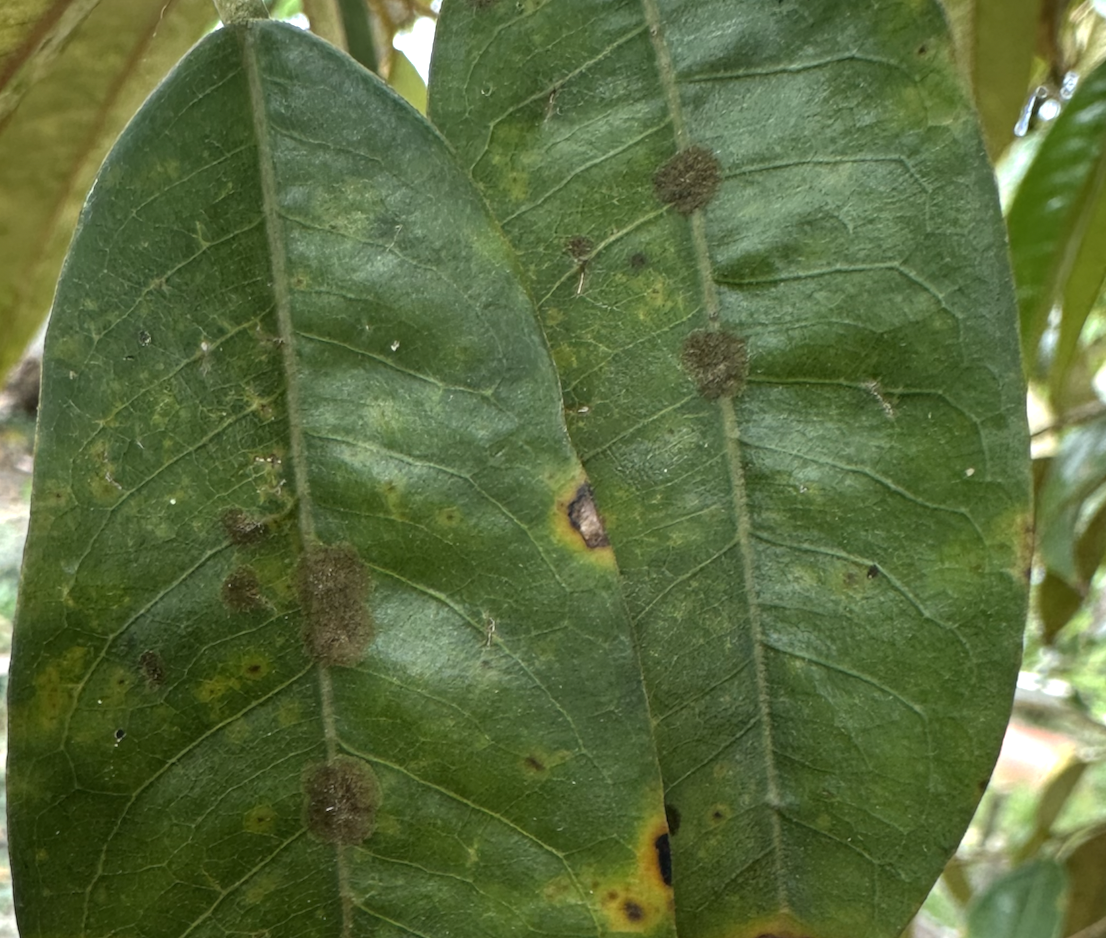
Label: stem_blight